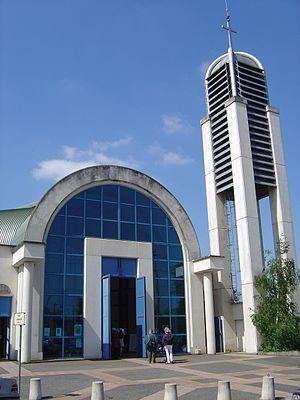
L’église Saint-Bertrand est un édifice religieux situé dans la ville du Mans, dans le quartier gare sud. L’église fut fondée en 1913. Elle fonde également une nouvelle paroisse, la première dans la ville depuis le concordat de 1801. L’église fut fondée en l’honneur de Bertrand, fondateur présumé du monastère de la Couture au VIIᵉ siècle.